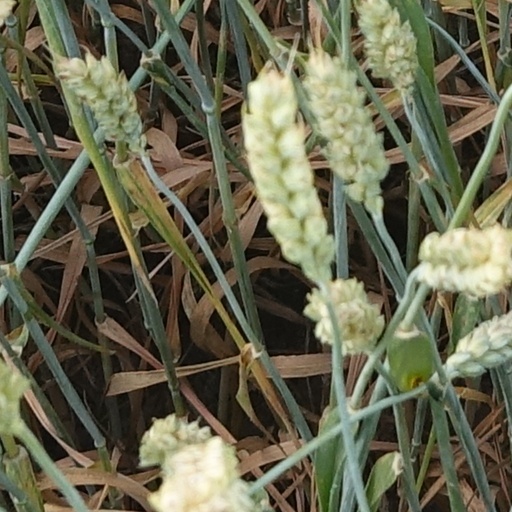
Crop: wheat